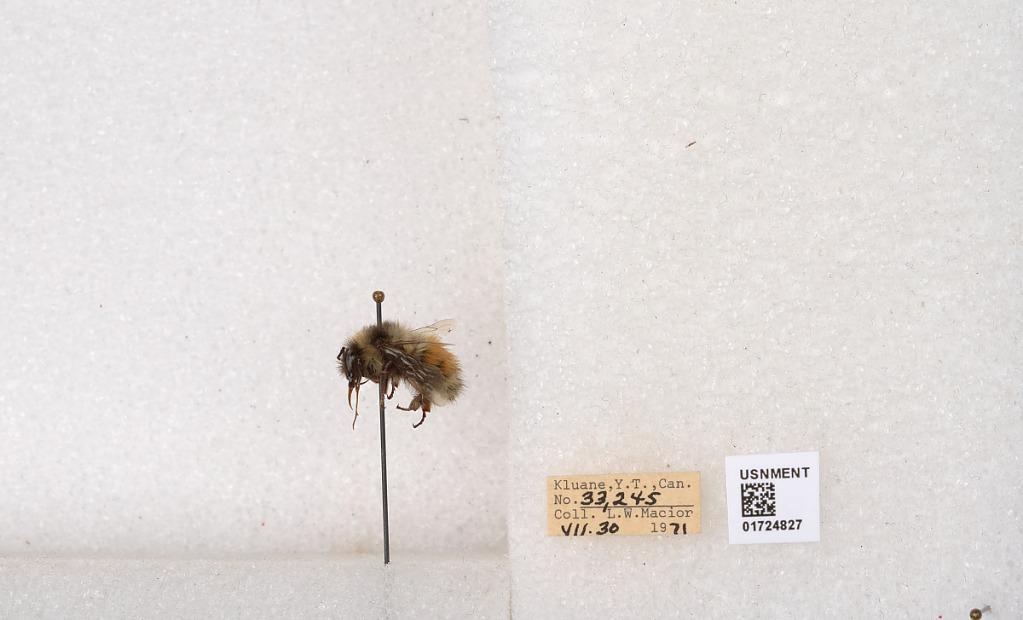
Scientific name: Bombus (Pyrobombus) sylvicola Kirby
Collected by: L. Macior
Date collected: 1971-7-30
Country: Canada
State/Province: Yukon Teritory
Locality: Kluane National Park and Reserve
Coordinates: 60.7493, -139.504